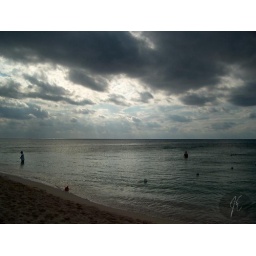
My dad standing out in the water in Cozumel.